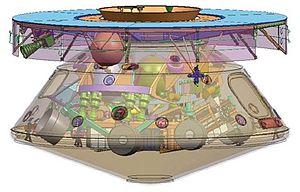
Mars Science Laboratory est une mission d'exploration de la planète Mars à l'aide d'un astromobile développé par le centre JPL associé à l'agence spatiale américaine de la NASA. La sonde spatiale est lancée le 26 novembre 2011 par un lanceur Atlas V. Le site d'atterrissage, sur lequel la sonde spatiale s'est posée le 6 août 2012, se situe dans le cratère Gale. Celui-ci présente dans un périmètre restreint donc compatible avec l'autonomie du rover, des formations reflétant les principales périodes géologiques de la planète dont celle — le Noachien — qui aurait pu permettre l'apparition d'organismes vivants. Au cours de sa mission, l'astromobile, nommé Curiosity, va rechercher si un environnement favorable à l'apparition de la vie a existé, analyser la composition minéralogique, étudier la géologie de la zone explorée et collecter des données sur la météorologie et les radiations qui atteignent le sol de la planète. La durée de la mission est fixée initialement à une année martienne soit environ 669 sols ou 687 jours terrestres.